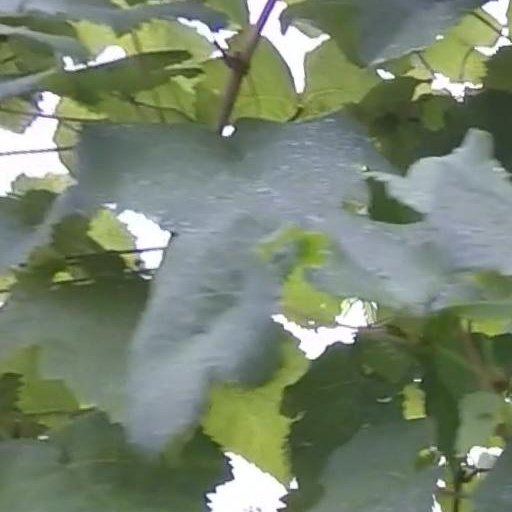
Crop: grape